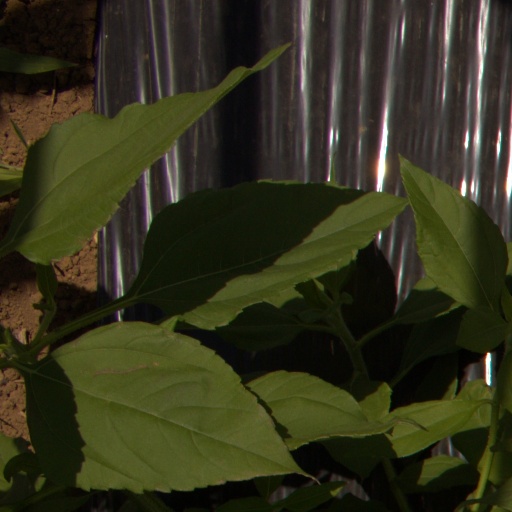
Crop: Jerusalem artichoke